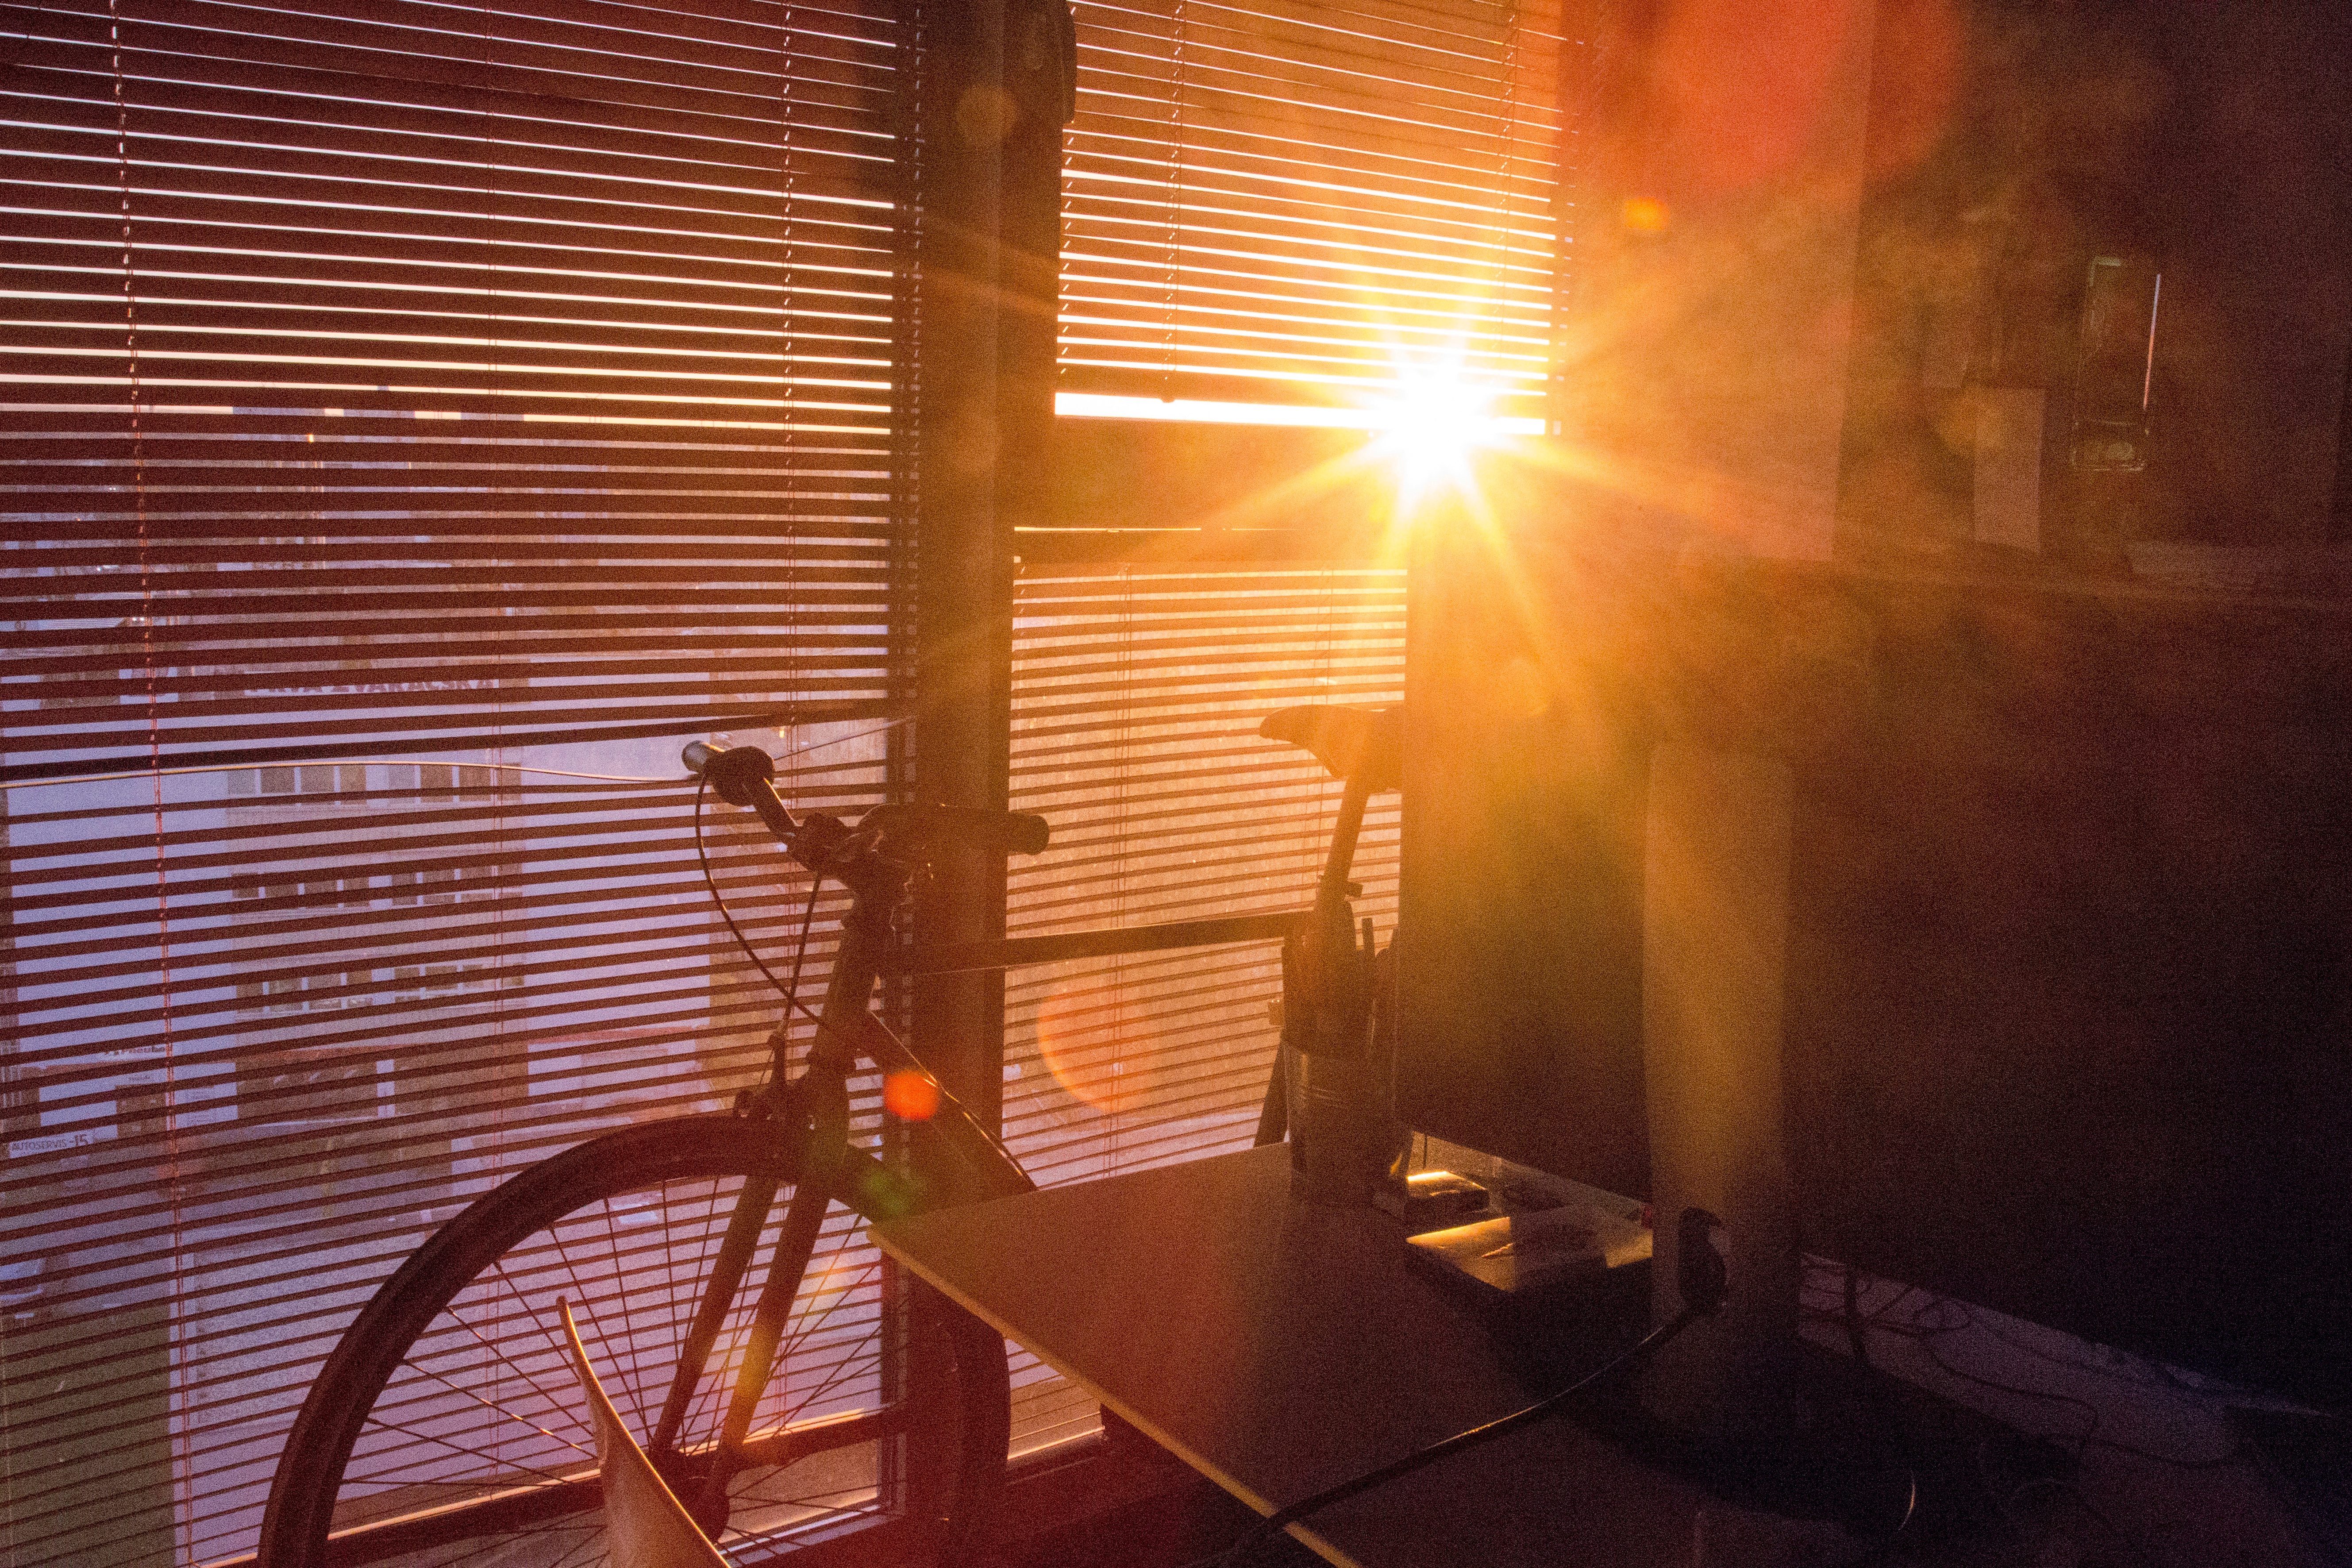
light, sunlight, floor, room, lighting, interior design, window covering